Fantastic Beasts and Where to Find Them (film)

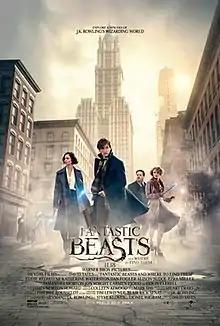
Theatrical release poster

Fantastic Beasts and Where to Find Them is a 2016 fantasy film directed by David Yates and written by J. K. Rowling in her debut as a screenwriter. It is the first instalment in the "Fantastic Beasts" film series and the ninth overall in the Wizarding World franchise, serving as a spin-off of and prequel to the "Harry Potter" film series. Newt Scamander's guide book of the same name—written by Rowling under the pen name in 2001 for the charity Comic Relief—inspired the film. It features an ensemble cast including Eddie Redmayne, Katherine Waterston, Dan Fogler, Alison Sudol, Ezra Miller, Samantha Morton, Jon Voight, Carmen Ejogo, Ron Perlman, and Colin Farrell.